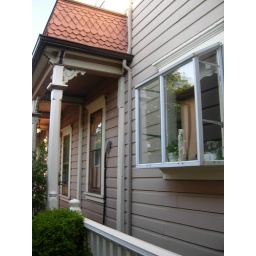
I will grow lots of things in this awesome window above the kitchen sink.